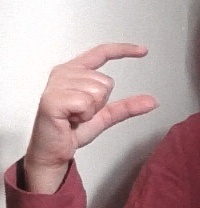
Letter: dal